Jerry Meter

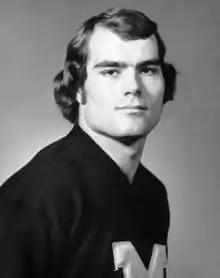

Jerry Meter (born c. 1957) is a former American football player and coach.